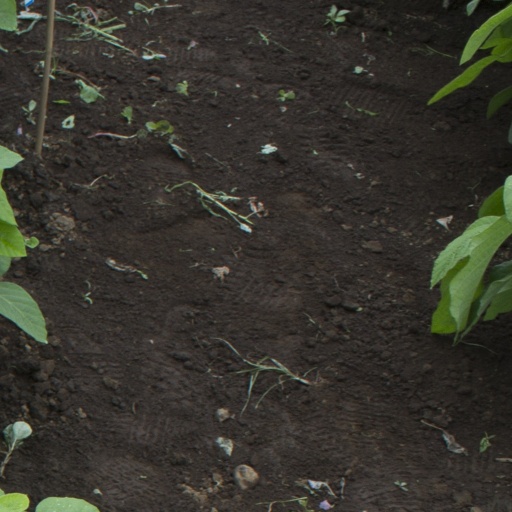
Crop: soybean